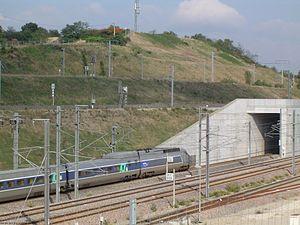
fr:TGV Réseau sur la ligne à grande vitesse Méditerranée en gare de Valence TGV 2005. Cevenol2
La LGV Méditerranée, ligne nouvelle 5, est une ligne ferroviaire française à grande vitesse à écartement standard et double voie de 250 km, qui prolonge la LGV Rhône-Alpes de Saint-Marcel-lès-Valence à Marseille et Nîmes. Elle relie Lyon et le nord de la France aux régions Provence-Alpes-Côte d’Azur et Occitanie.
La gare de Valence TGV, en forme longue Valence TGV Rhône-Alpes Sud, est une gare ferroviaire française située sur la commune d'Alixan, dans le département de la Drôme, en région Auvergne-Rhône-Alpes. Construite dans le cadre de la LGV Méditerranée, elle a été mise en service le 10 juin 2001, en même temps que le troisième et dernier tronçon de la ligne de Combs-la-Ville à Saint-Louis.